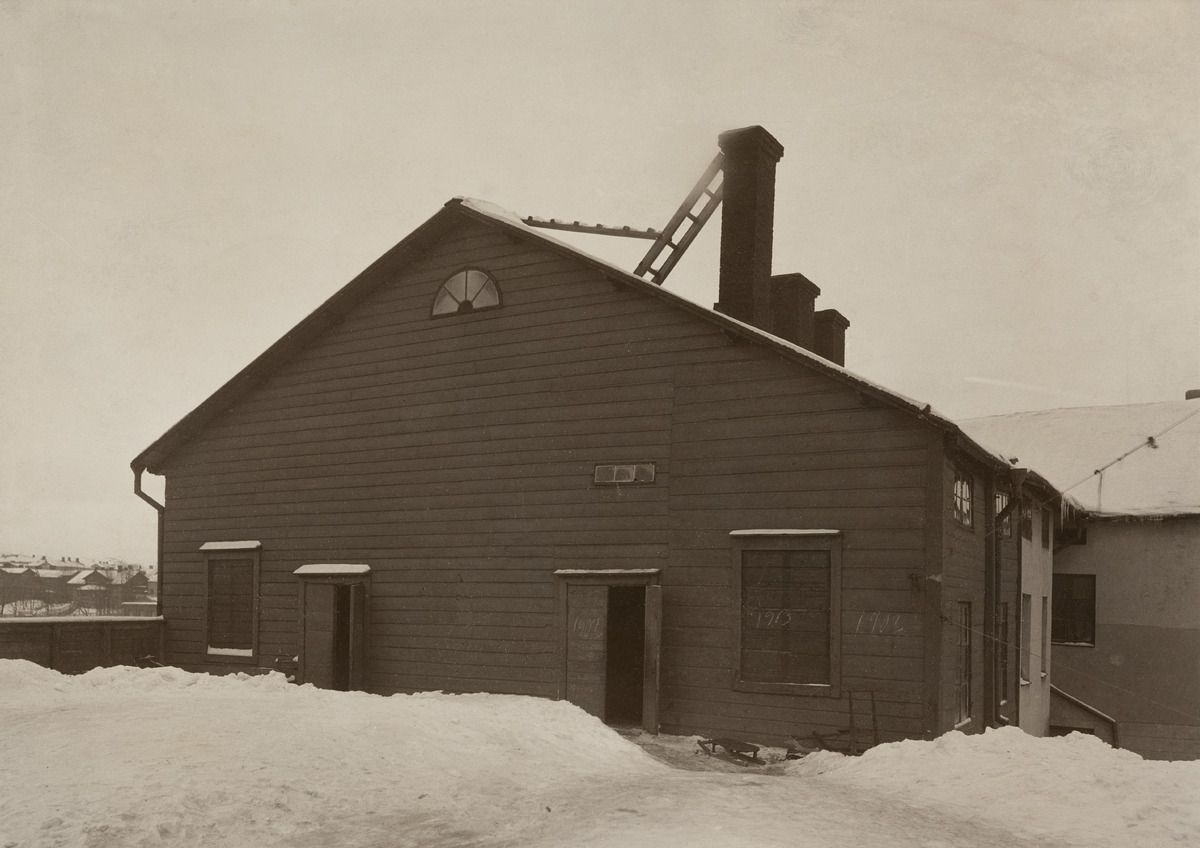
Synagoga, Siltasaari, huvila 32 (= Siltasaarenkatu 3-5)
sisällön kuvaus: Synagoga, Siltasaari, huvila 32 (= Siltasaarenkatu 3-5). mustavalkoinen
Ajankohta: kuvausaika 1903
Paikka: Suomi, Uusimaa, Helsinki, Siltasaari Helsinki, Siltasaarenkatu 3-5
Aiheet: Juutalainen seurakunta, puurakennukset, synagogat, juutalaiset, juutalaisuus, talvi